Deathcore

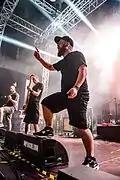
Despised Icon

Despite a few earlier metalcore/death metal hybridizations, Antagony and Despised Icon are considered to be the true pioneers of deathcore, though both bands have rejected the label. Antagony founder and frontman Nick Vasallo is credited as being the "father of deathcore" due to his work in the band. The Red Chord is referenced as an early influential source for the genre due to their hybridization of metalcore and death metal sounds, among other genres. New Hampshire band Deadwater Drowning and Californian group All Shall Perish are also seen as notable early entries of the genre. Deadwater Drowning's 2003 EP was remarked as "basically the blueprint for every current deathcore band out today," while All Shall Perish's debut album "Hate, Malice, Revenge" (2003) "never got tied down to [simply] death metal or metalcore." Music journalist T Coles said, "in a similar fashion to their grindcore ancestors, cultural barriers melted away as kids with earnest interests in various heavy sounds melded ideas together [...] they were earnestly trying to be as ruthlessly heavy as possible, taking elements from everything they liked and pushing them as hard as they could, just as bands [in the 1990s], and a decade before that, had done."